Marcus Fabius Calvus

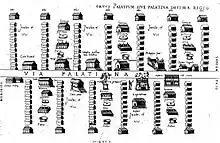
Map of Rome from his "Antiquae urbis Romae cum regionibus simulacrum" (1527)

Marcus Fabius Calvus (– 1527) was a Renaissance humanist from Ravenna. His translation of the Hippocratic Corpus into Latin was published at Rome in 1525.